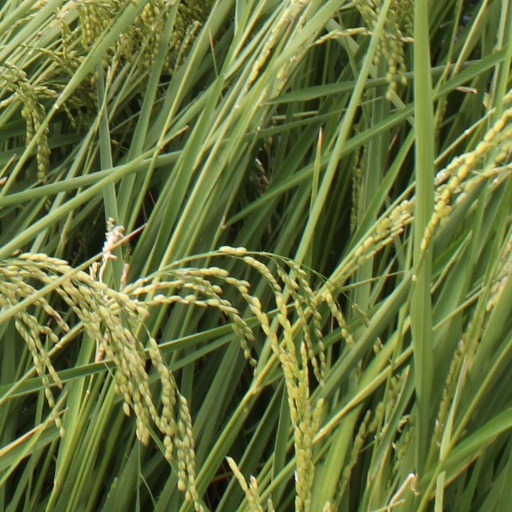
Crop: rice